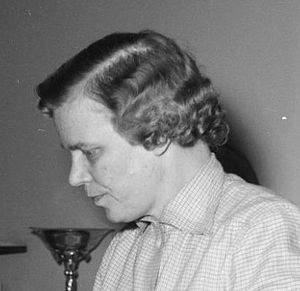
Lis Groes
Anne Lisbet 'Lis' Groes var en dansk socialdemokratisk politiker og minister.